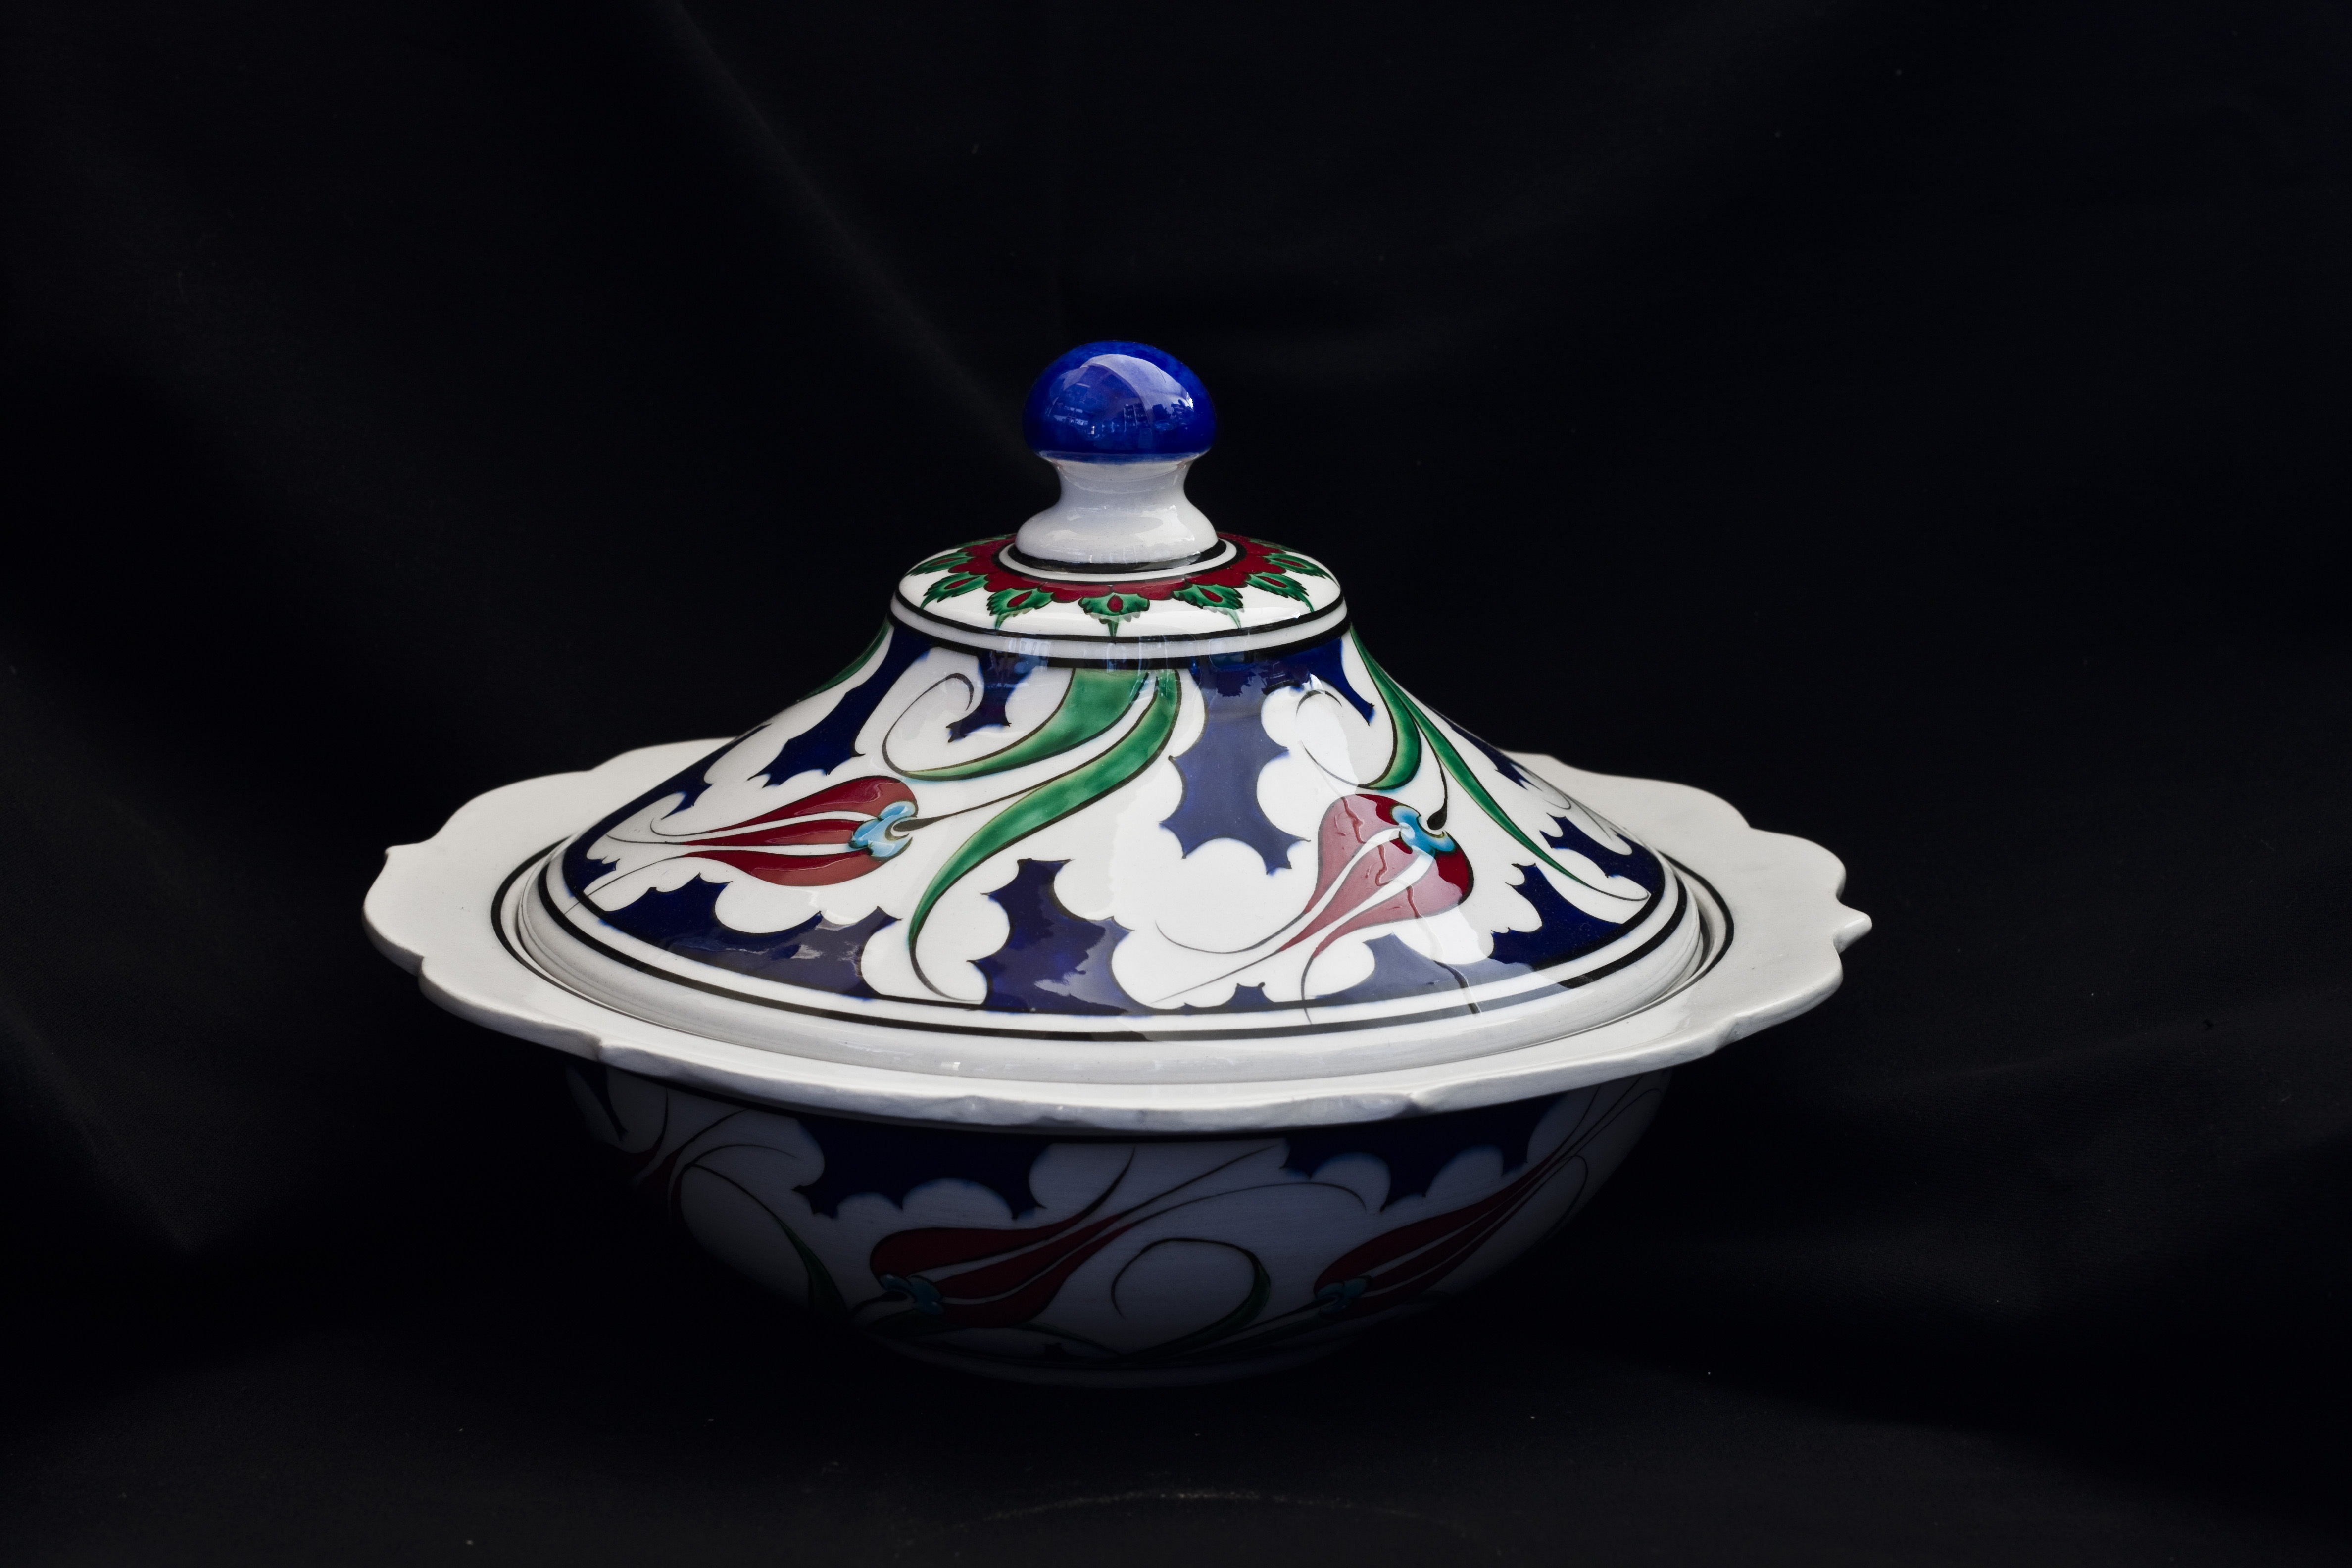
bowl, ceramic, plate, tile, pottery, tableware, material, turkey, porcelain, cover, handicrafts, increased, dishware, blue and white porcelain, serveware, atalay melahat glow, hare tile